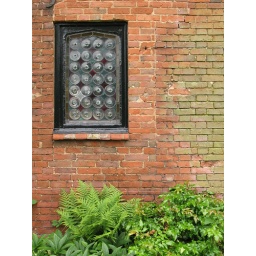
Interesting window in Stable block above flower bed.